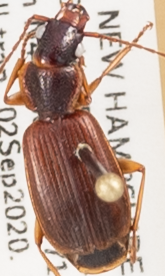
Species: Cymindis cribricollis
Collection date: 2020-09-02
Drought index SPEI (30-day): -0.976
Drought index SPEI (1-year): -0.156
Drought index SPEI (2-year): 0.558